What Made Milwaukee Famous (band)

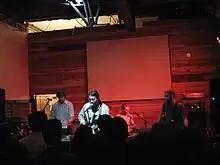
What Made Milwaukee Famous

What Made Milwaukee Famous (WMMF) is an American indie rock band from Austin, Texas, United States.